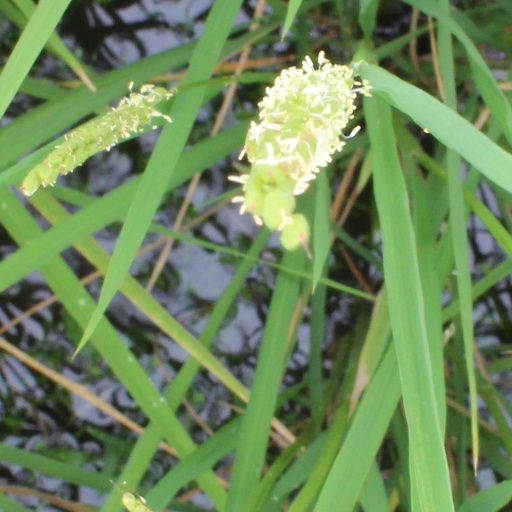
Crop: rice